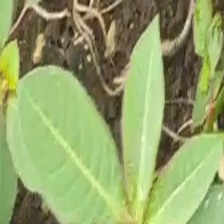
Weed species: Moti_dudhi(Euphorbia_geneculata_L)